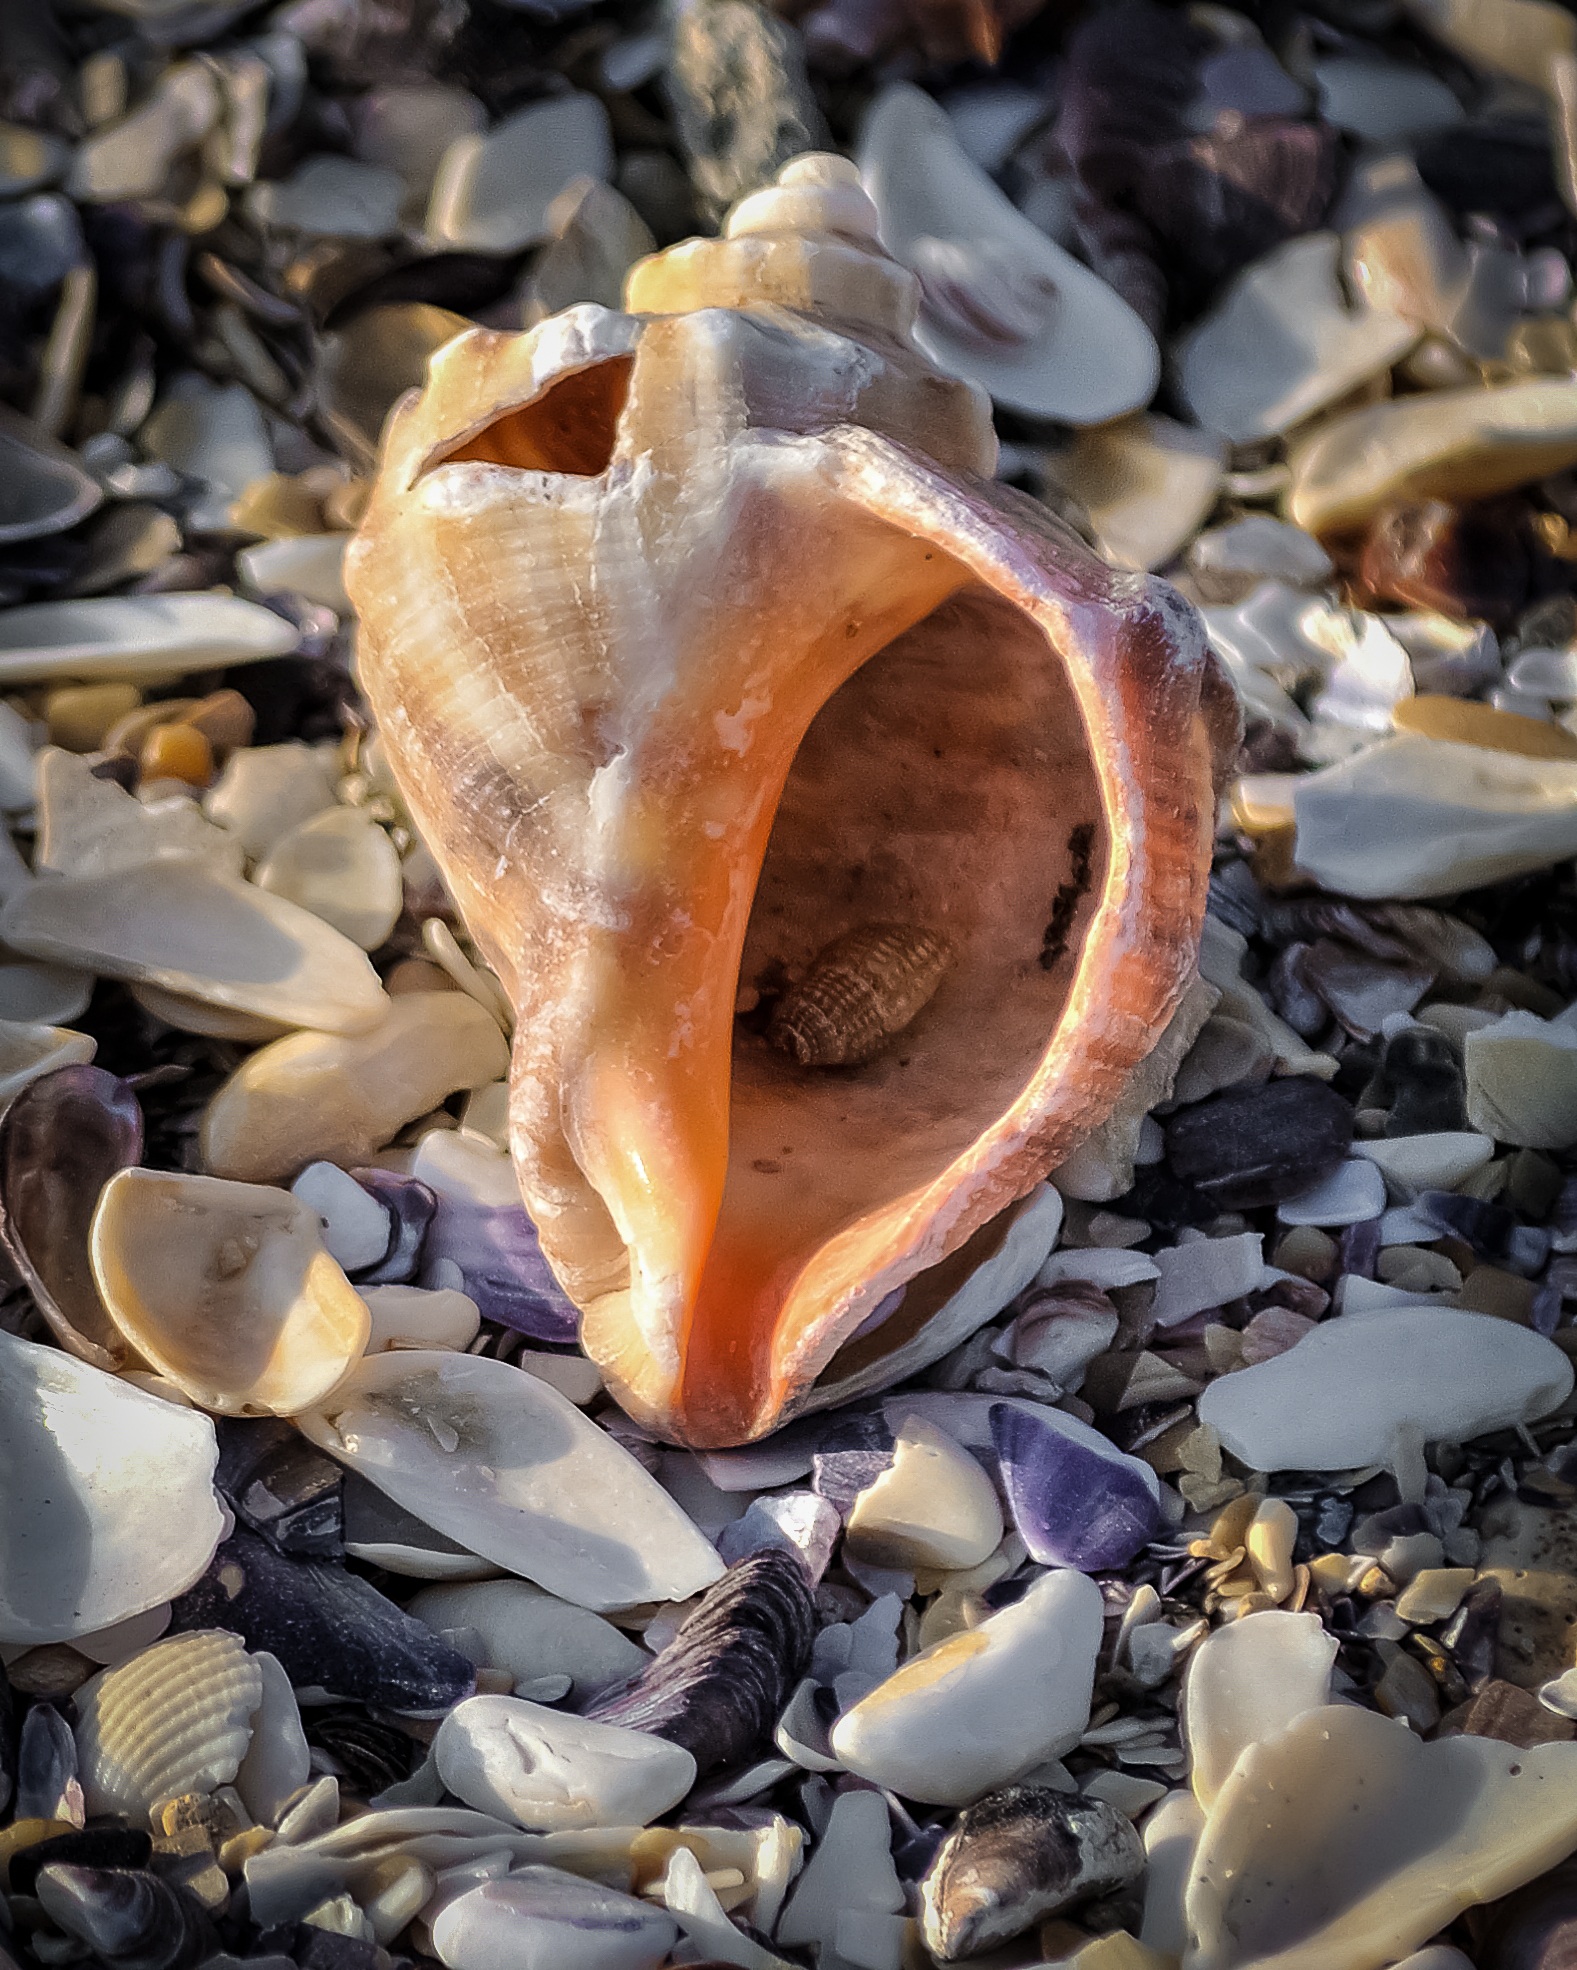
beach, nature, sand, rock, texture, leaf, food, broken, seafood, shellfish, material, invertebrate, seashell, mussel, close up, auriculariales, macro photography, sea snail, clams oysters mussels and scallops, auriculariaceae